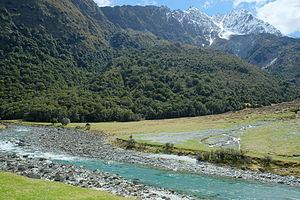
La rivière Matukituki est un cours d’eau situé dans les Alpes du Sud dans l’Île du Sud de la Nouvelle-Zélande.